Potamogeton diversifolius

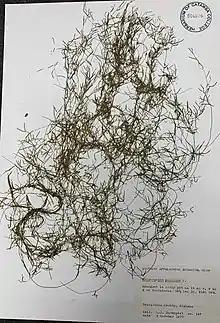
Herbarium Sheet of "Potamogeton pusillus" L.

This species is sensitive to water quality. "Potamogeton" "diversifolius" requires both high water levels and sunlight. There currently are no threats to this plant, the global conservation status rank of this species is G5. Dicchlobenil is one of the herbicides that has been proven to be effective in controlling pondweeds. Water thread pond weed can be removed easily by scooping, raking or gathering it from the pond, but will regrow roots, fragments, and seeds. One way to reduce "P. diversifolius" growth in water is the application of non-toxic dyes to help reduce the amount of sunlight penetration in water. Water thread pondweed can be propagated by either seeds or transplanting of the roots during early spring into shallow, clear water.